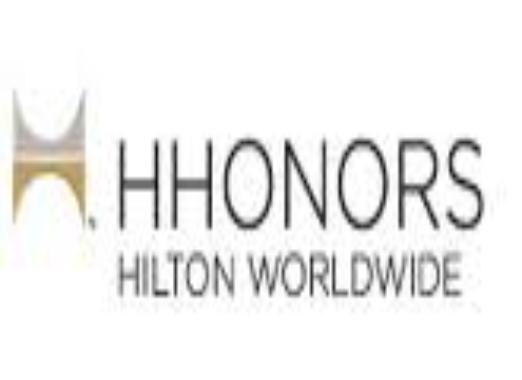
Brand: Hilton Worldwide-1
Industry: Others